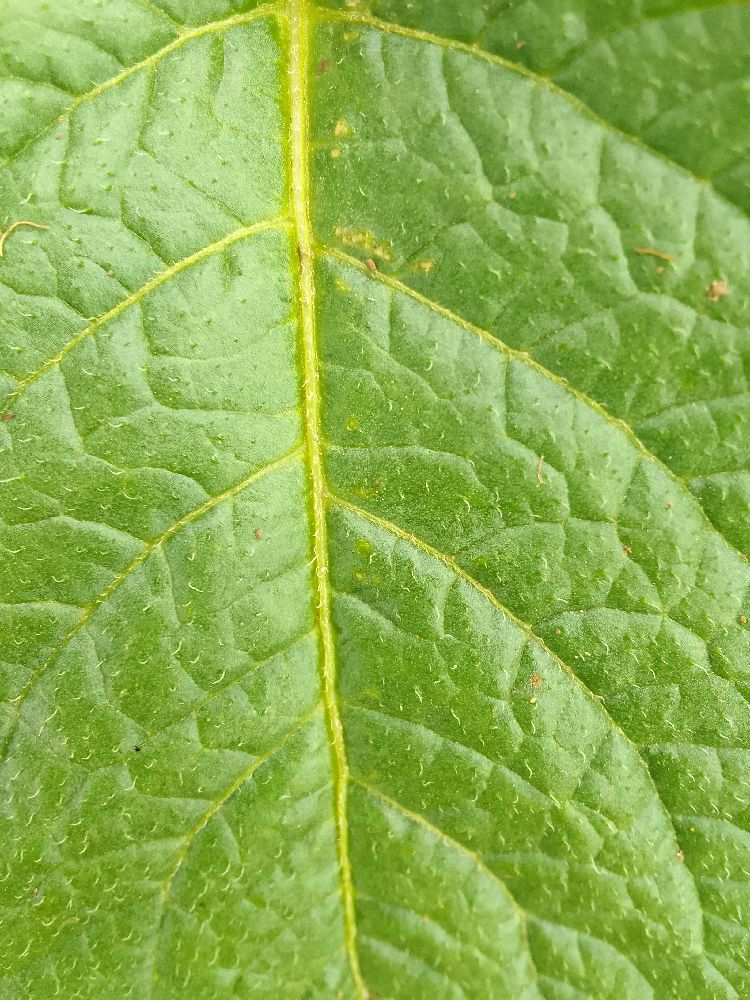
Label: Healthy